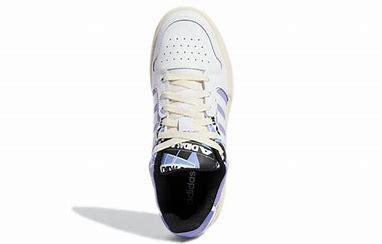
Brand: adidas
Model: NEO Entrap Skate